Survivor Philippines

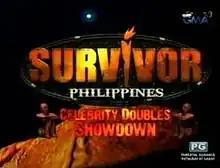
Title card in 2011

Survivor Philippines is a Philippine television reality competition show broadcast by GMA Network. The show is based from the Swedish television series "Robinson". Originally hosted by Paolo Bediones, it premiered on September 15, 2008, on the network's Telebabad line up. The show concluded on February 19, 2012, with a total of four seasons and 269 episodes. Richard Gutierrez served as the host for the final two seasons.